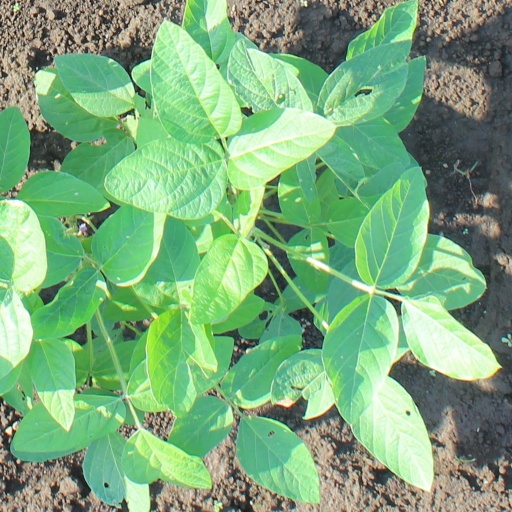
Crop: soybean